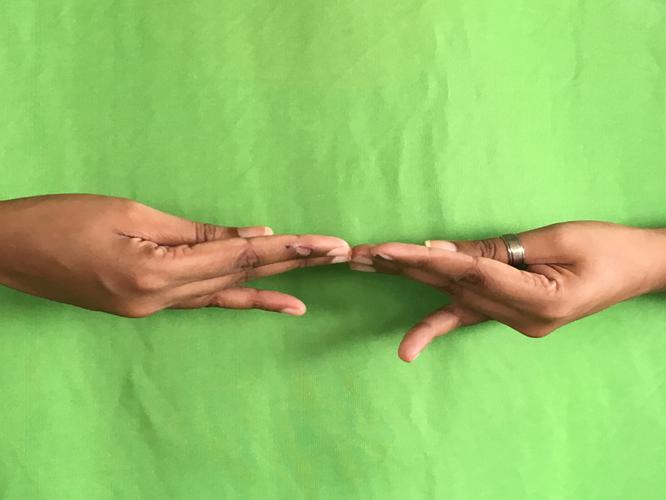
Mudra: Khatva
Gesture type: double_hand